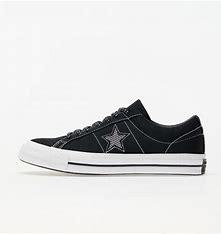
Brand: Converse
Model: One Star Ox